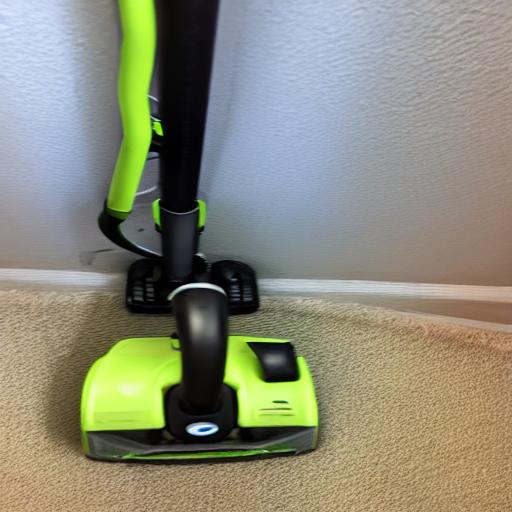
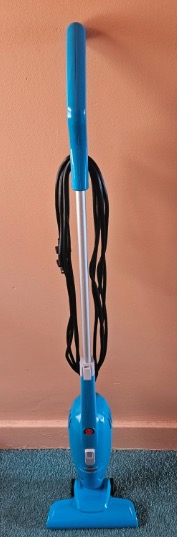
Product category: items_vacuum
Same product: no